Yashica

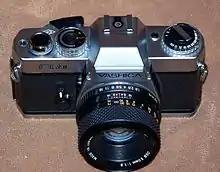
Top of FRII

Like Zunow, Yashica found it difficult to gain market acceptance with its proprietary SLR lens mount, and redesigned its SLR camera line in 1962 to accept the Contax/Praktica M42 lens mount. The new SLR camera was introduced as the Penta J.